Reinhard Ketterer

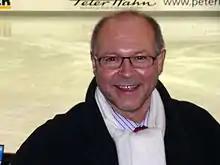
Reinhard Ketterer at the 2009 German Championships

Reinhard E. Ketterer (born 1948 in Garmisch-Partenkirchen) is a German retired competitive figure skater who competed for West Germany as a single skater and pair skater. As a single skater, he is the 1969 German national champion, and as a pair skater, he is the 1972 German bronze medalist with partner Gabriele Cieplik. He is still a figure skating coach.